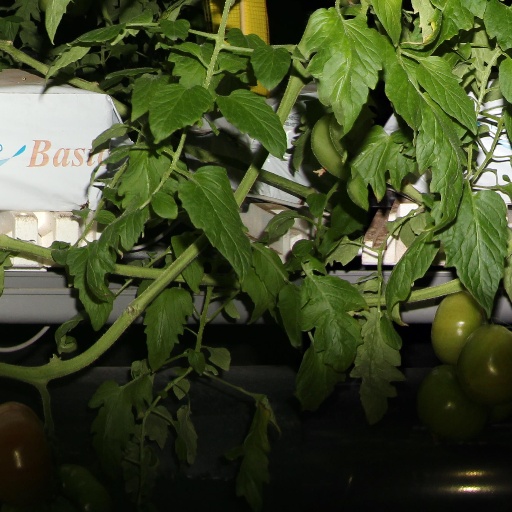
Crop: tomato